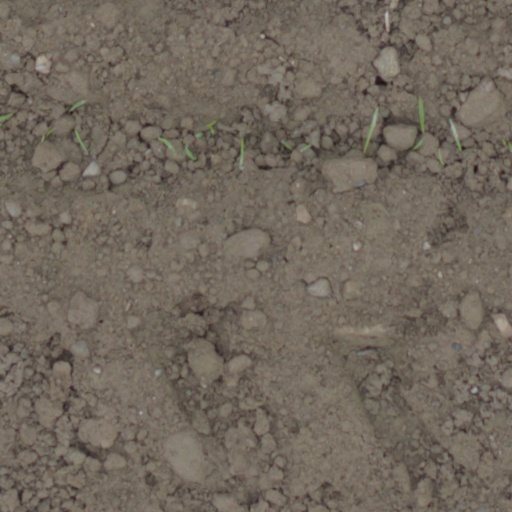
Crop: wheat